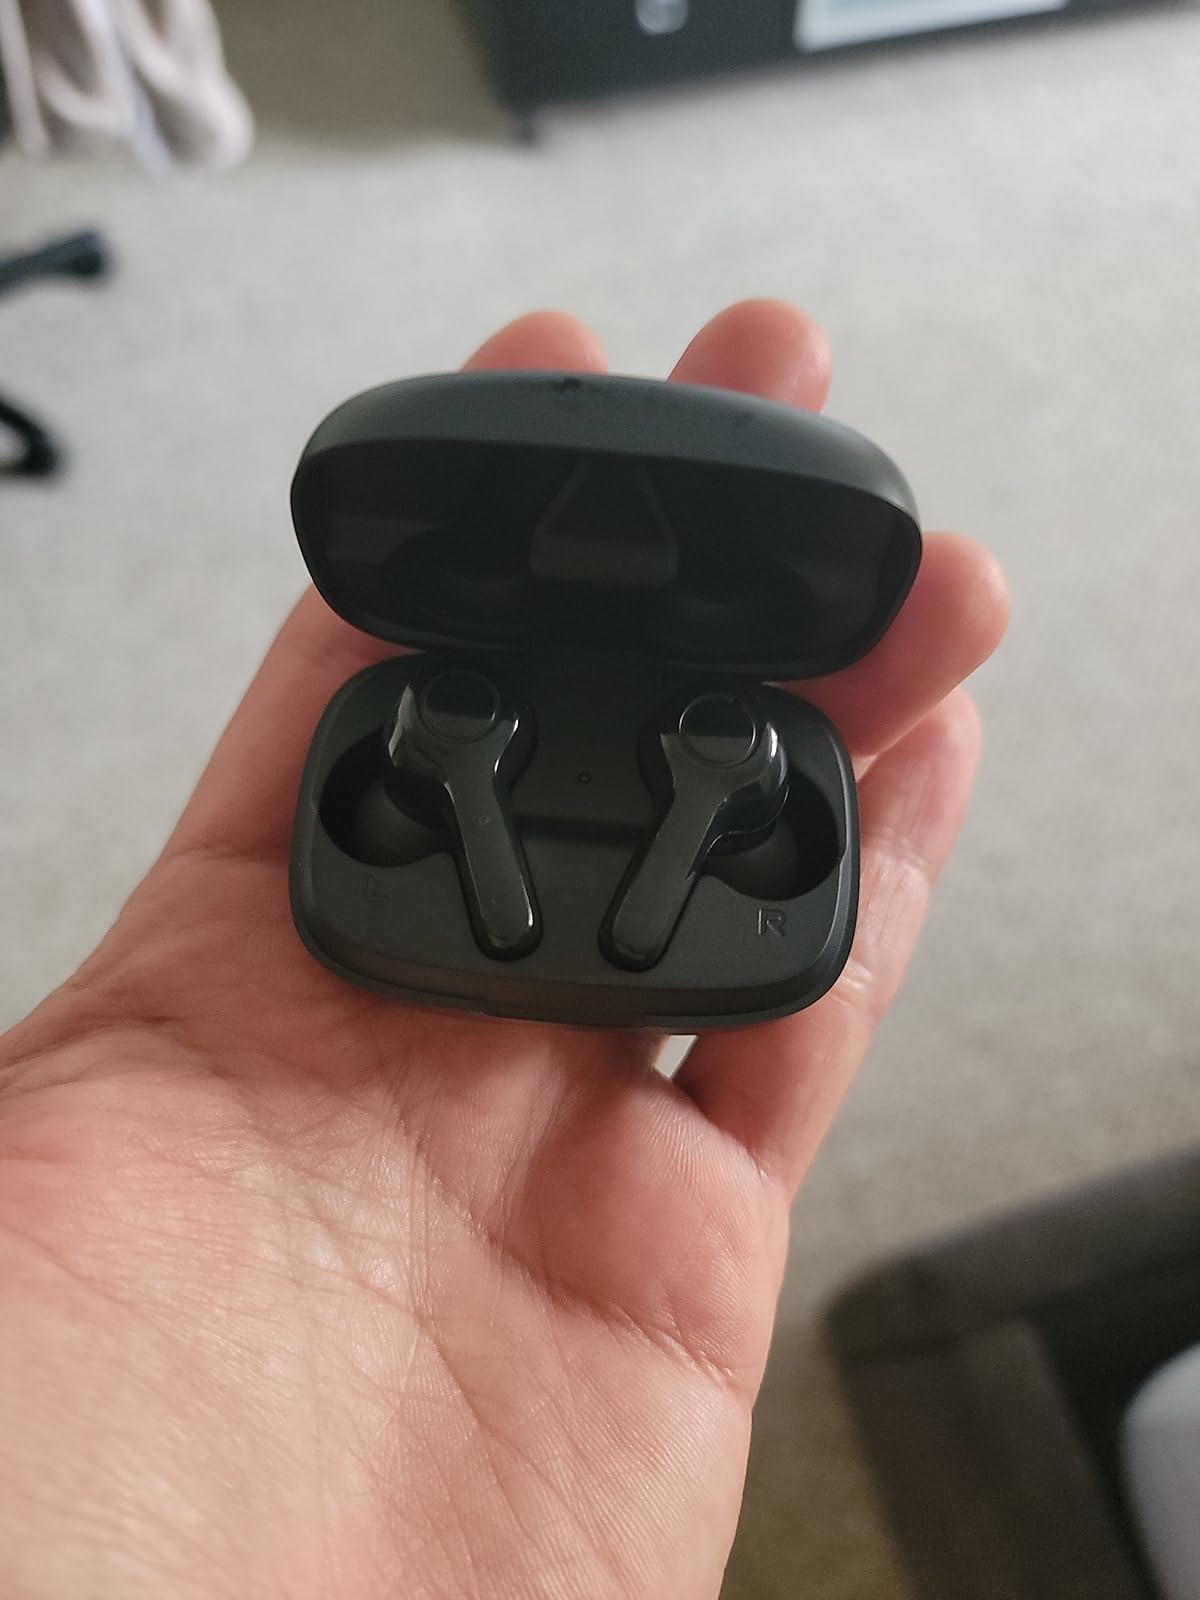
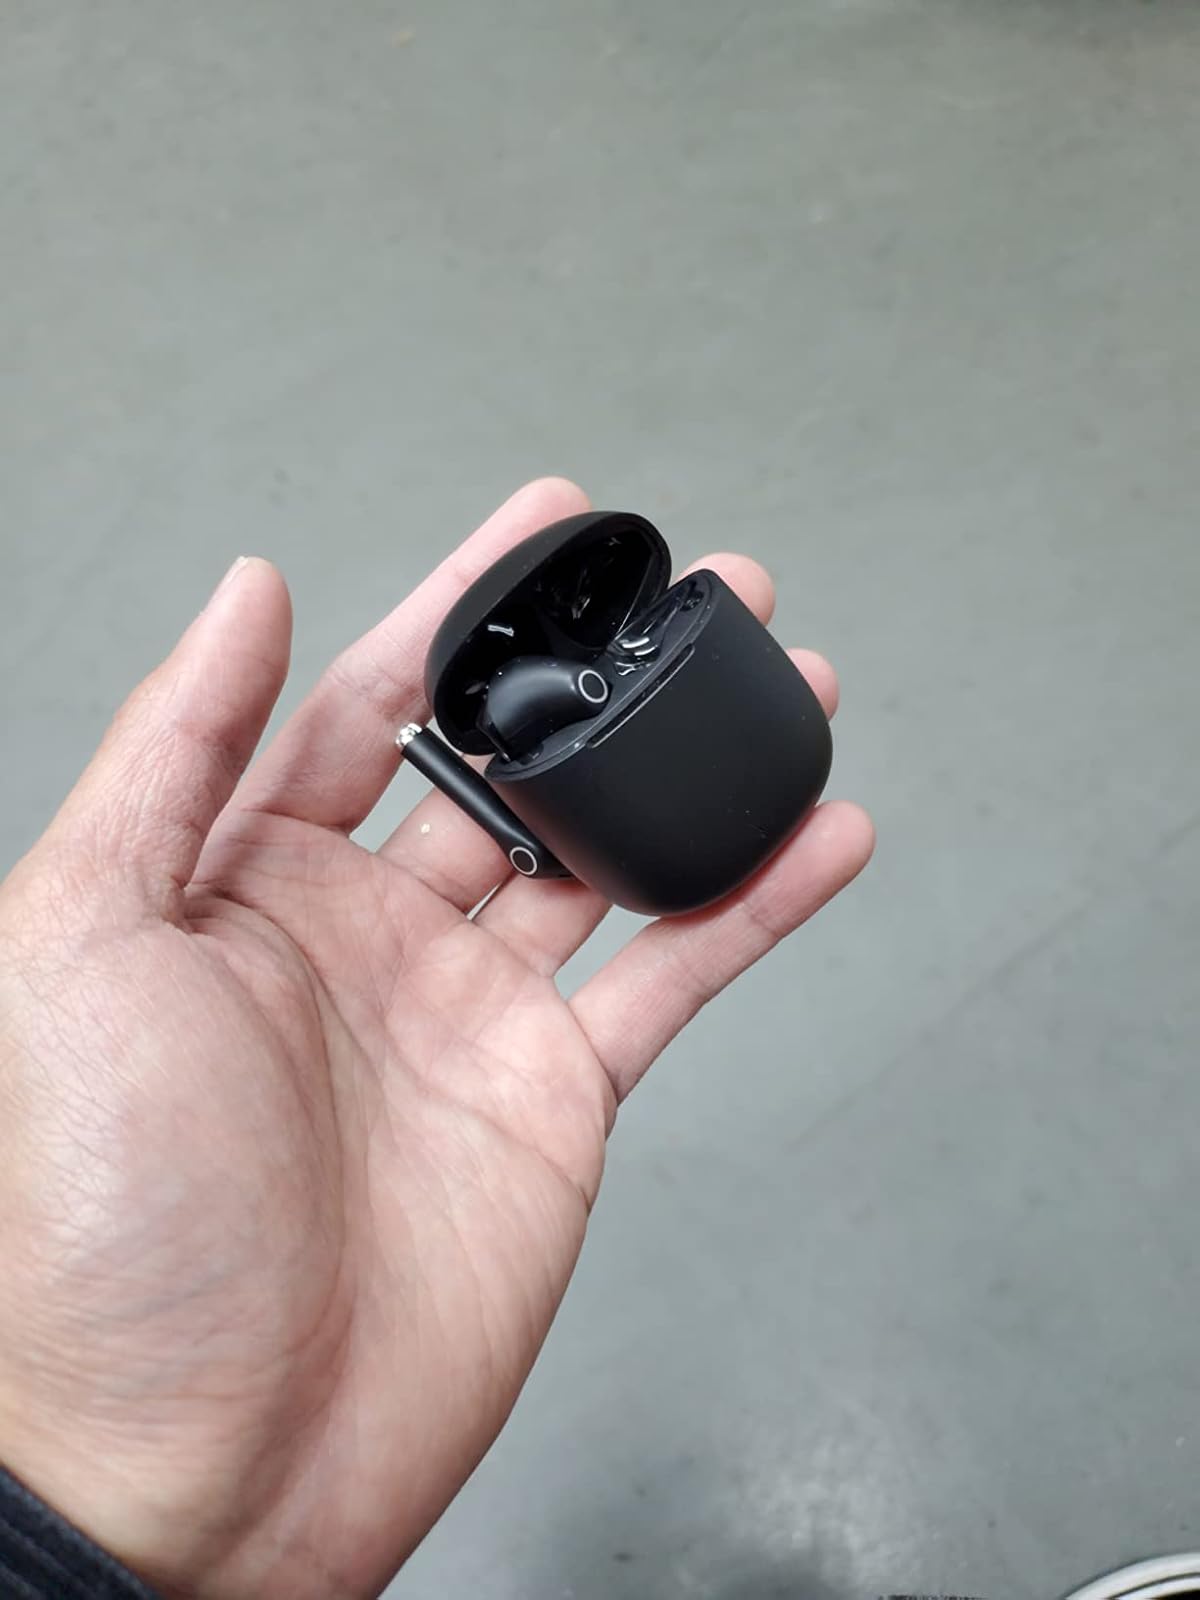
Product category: earbuds
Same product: no